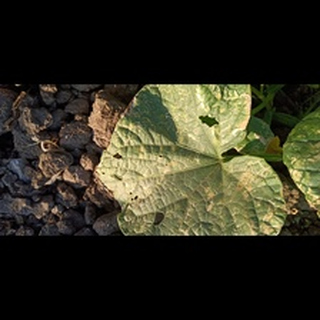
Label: diseased_cucumber